Elmshorn-Barmstedt-Oldesloe railway

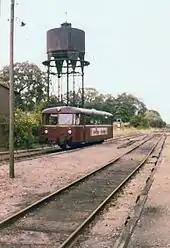
Last service of train 450 on 29 September 1973 in Wakendorf-Götzberg

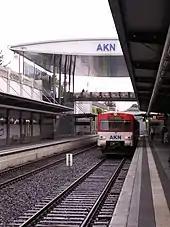
Henstedt-Ulzburg station

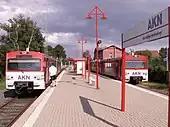
AKN train in Barmstedt station

The now 53 km-long standard gauge route passes through a sparsely populated rural landscape. It was built throughout as a single track, but because of its strategic importance as an east–west connection and a northern bypass of Hamburg, its stations were given long passing loops.